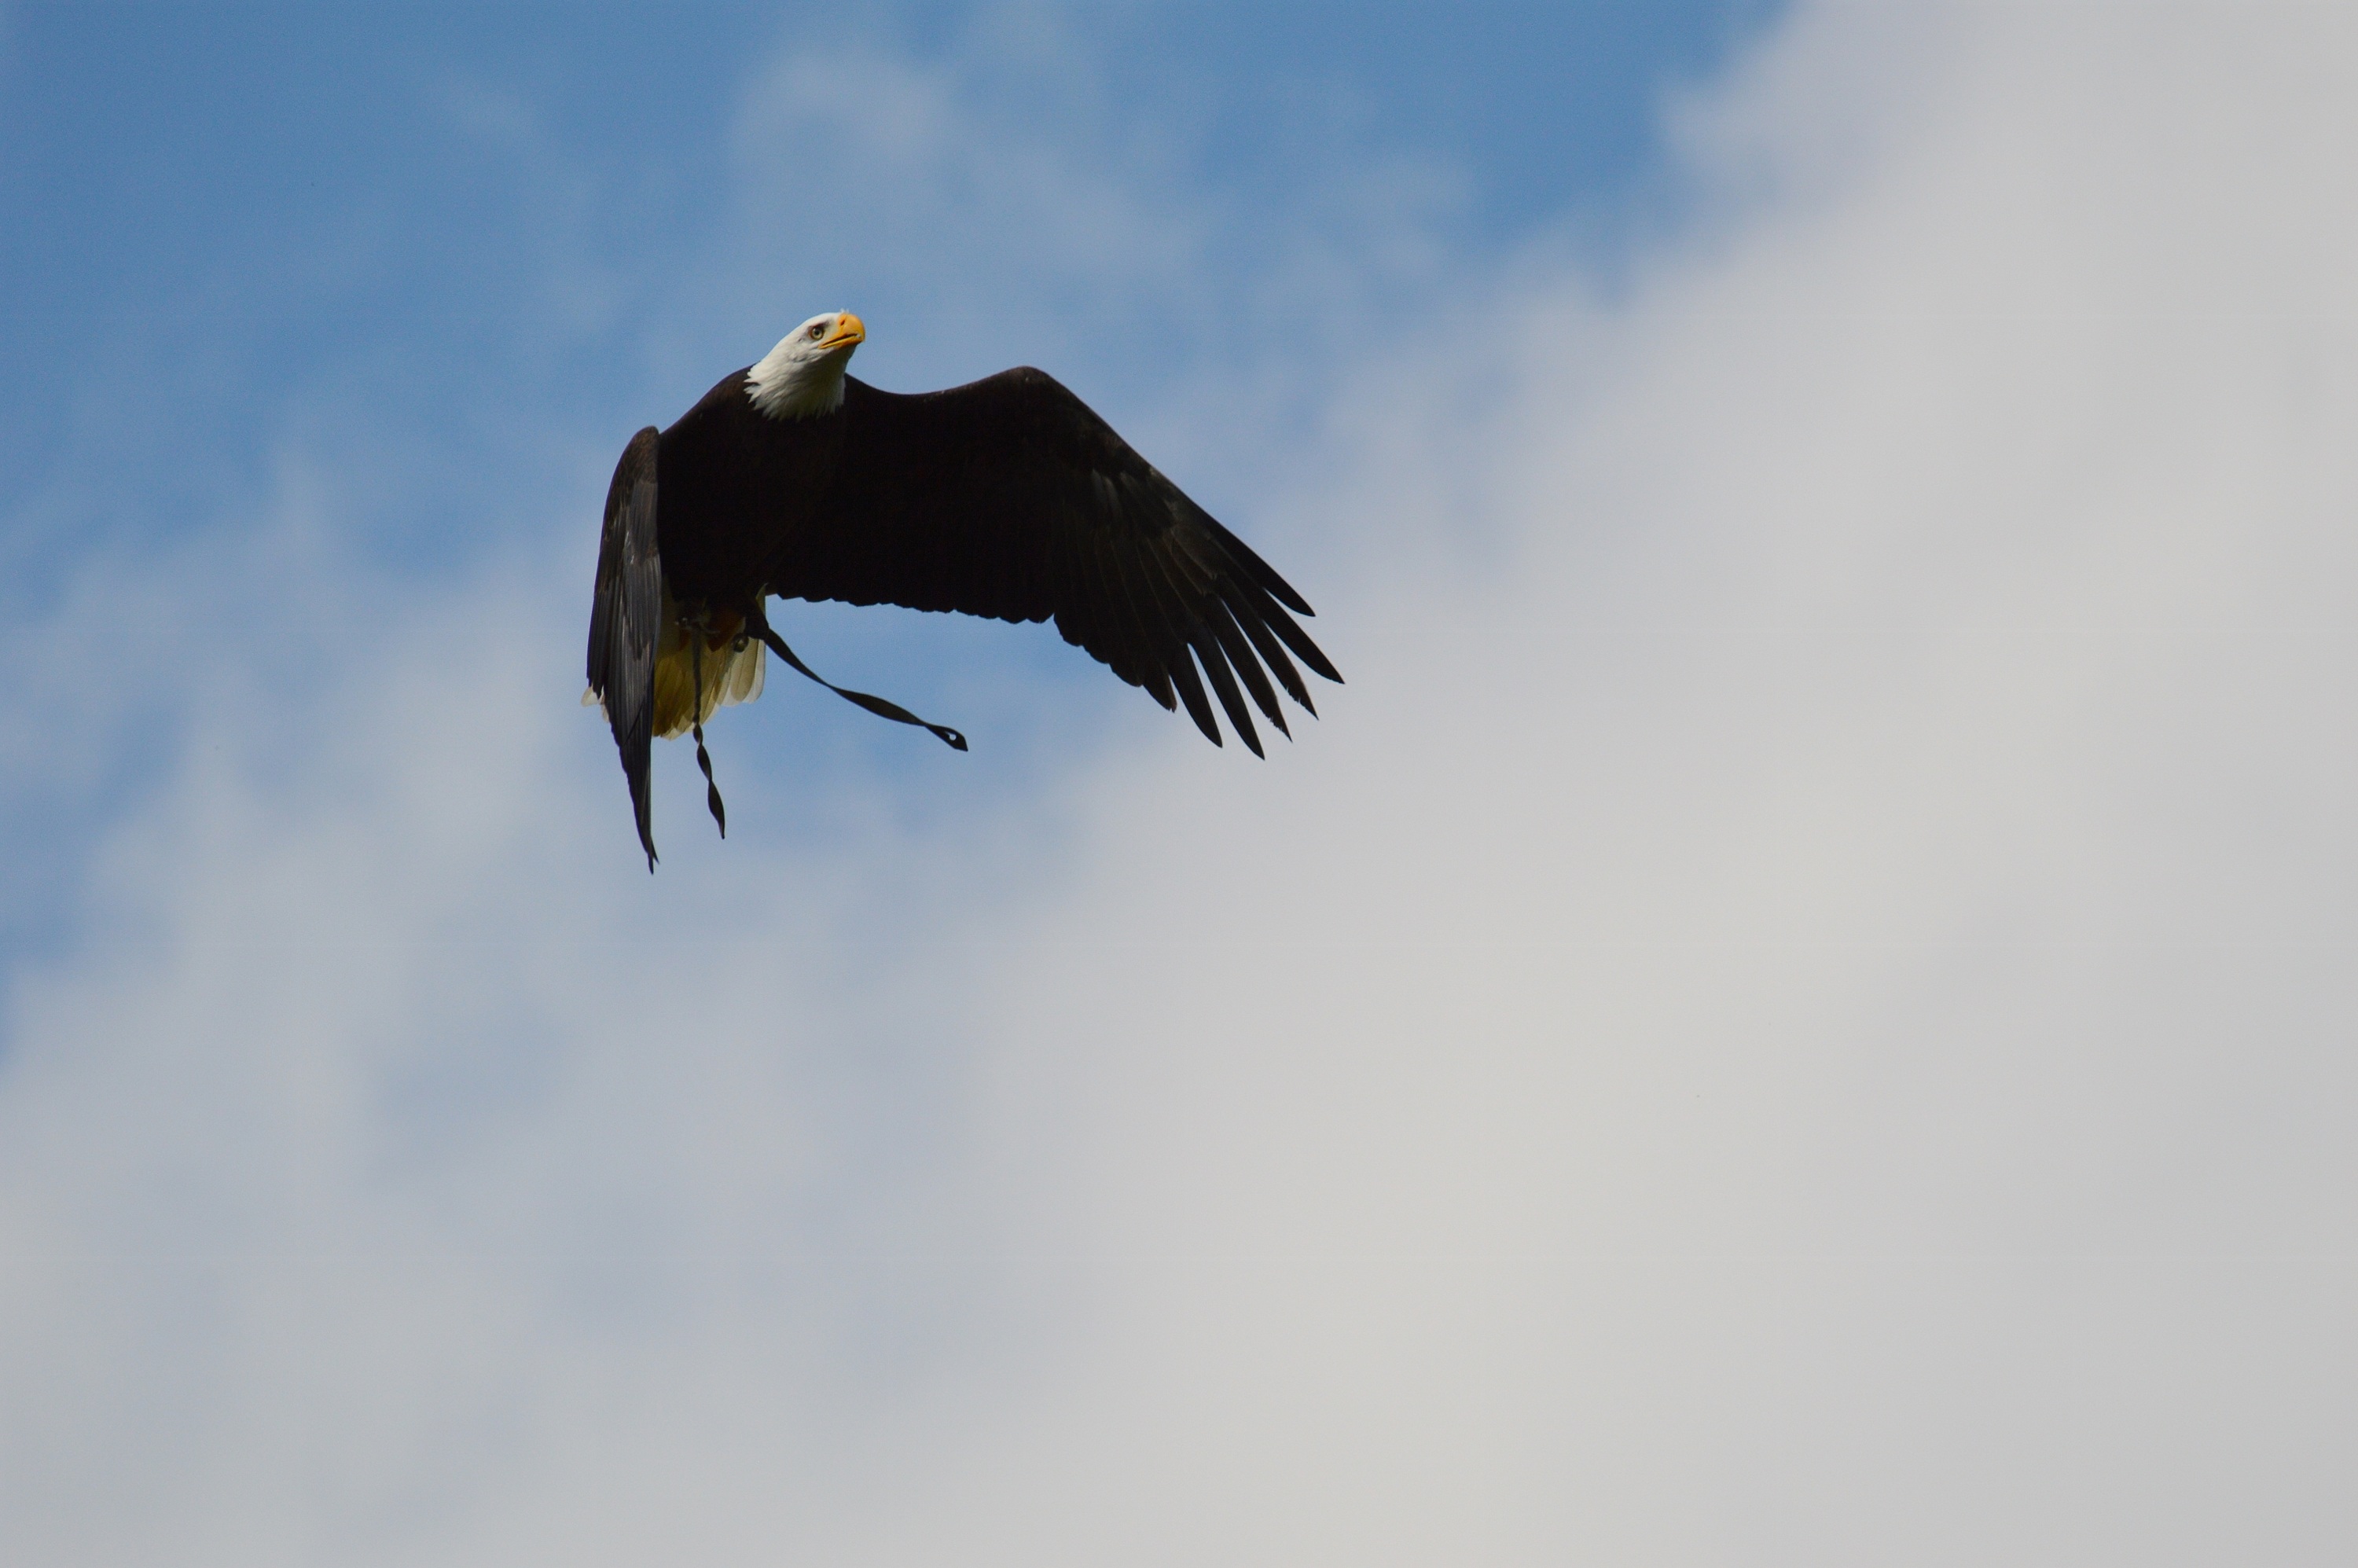
nature, bird, wing, animal, fly, beak, flight, eagle, feather, fauna, raptor, stork, plumage, bird of prey, vertebrate, animal world, adler, bald eagles, wildpark poing, perching bird